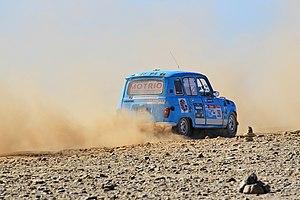
Motrio est une marque de pièces détachées multimarques automobiles créée par Renault en 1998 dans le but de fournir une gamme alternative à sa pièce d’origine. Elle est également devenue un réseau de réparation multimarques en 2003.